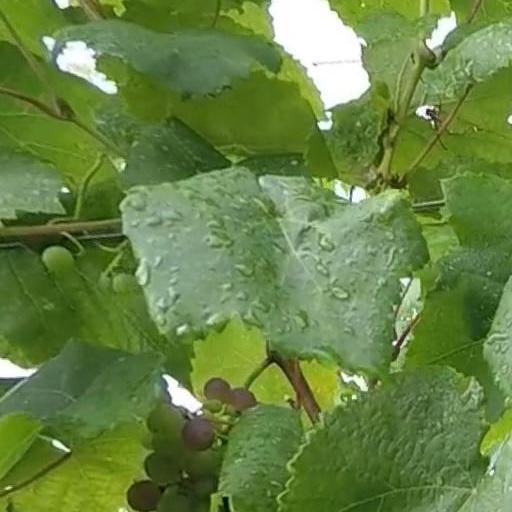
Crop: grape